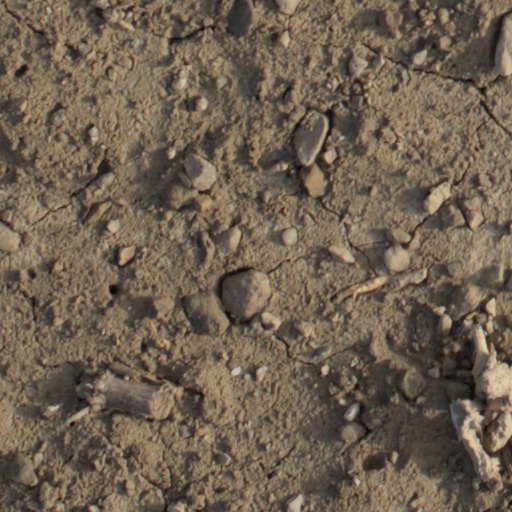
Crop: wheat